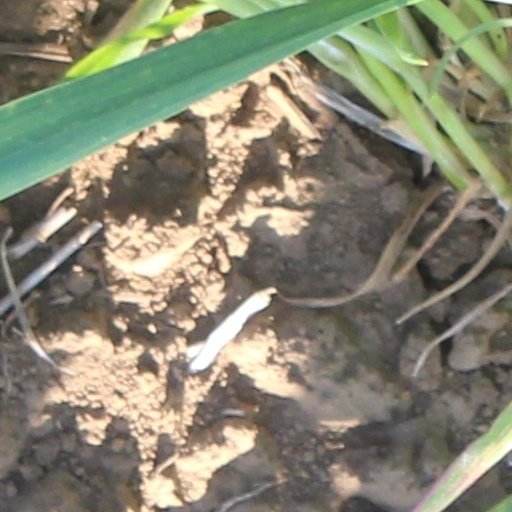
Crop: wheat